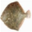
Label: flatfish